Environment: real
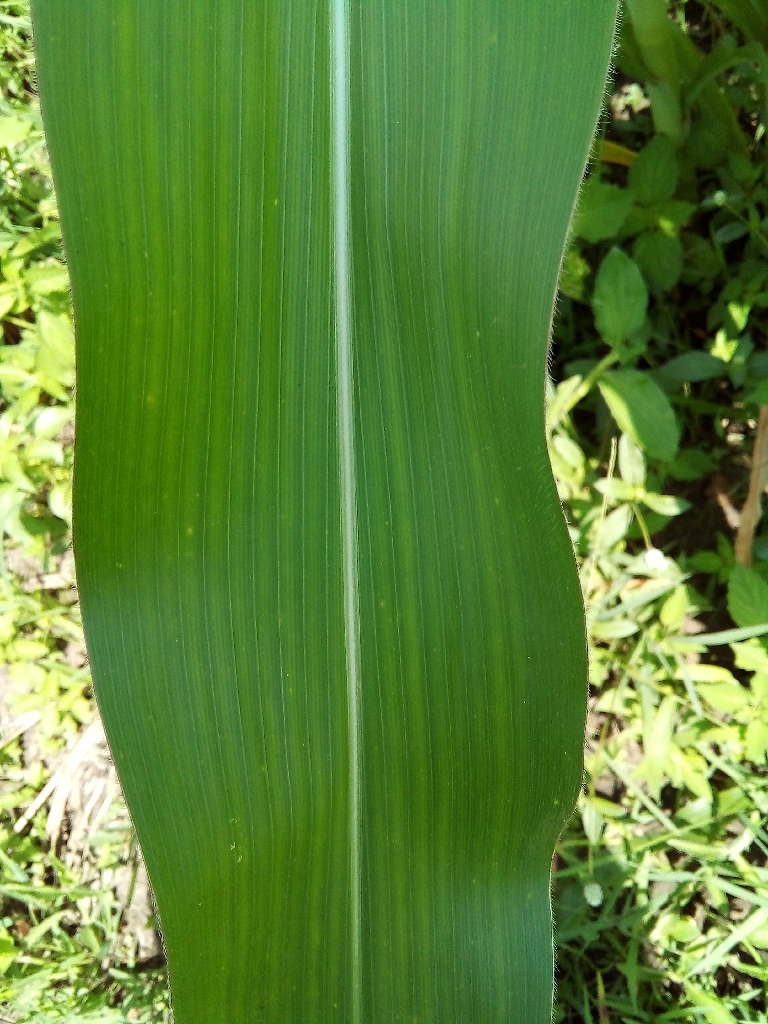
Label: healthy